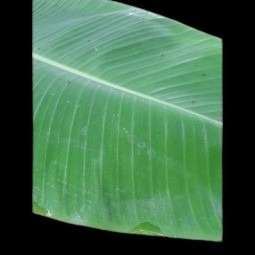
Label: Healthy